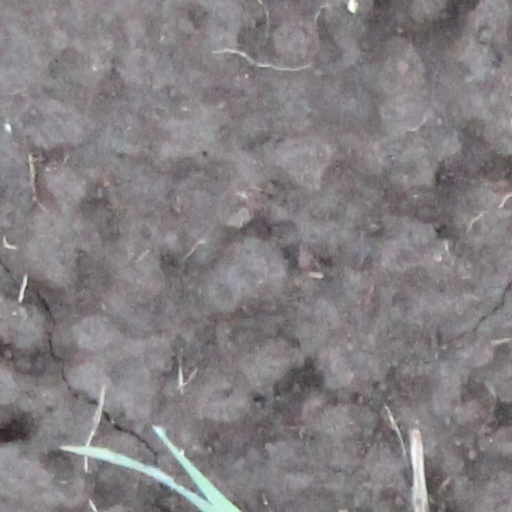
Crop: wheat